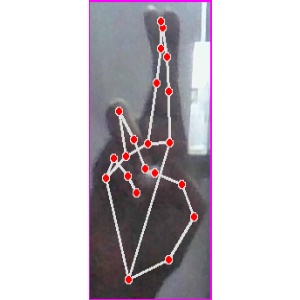
अक्षर: र